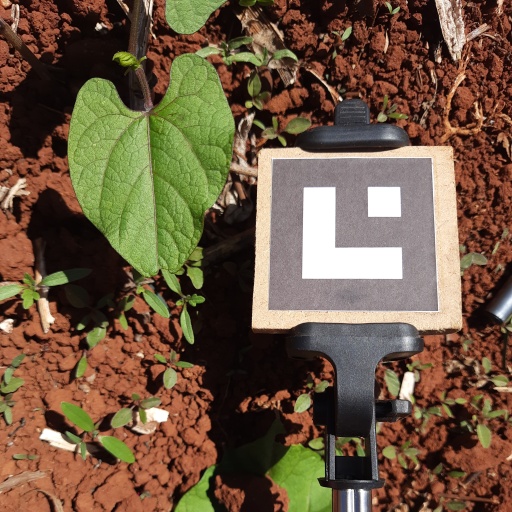
Observations: wavy surface, eating holes in the edge, under sunlight